Düren station

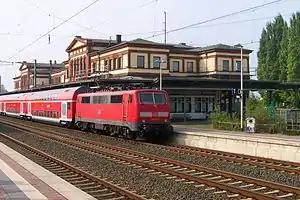
Station and RE1 train

Düren station is located to the north of the centre of Düren and is the largest station in the city and the district of Düren. It is located at the intersection of the Cologne–Aachen high-speed line with the lines to Linnich, Heimbach and Euskirchen. Until 1992 it was also connected to the Erft Railway.